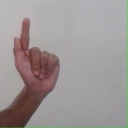
अक्षर: ळ